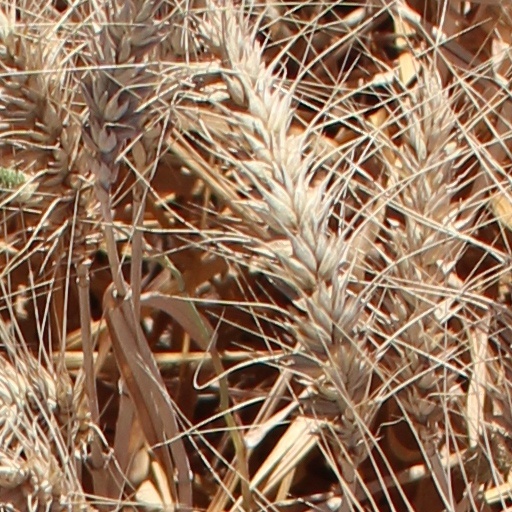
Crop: wheat